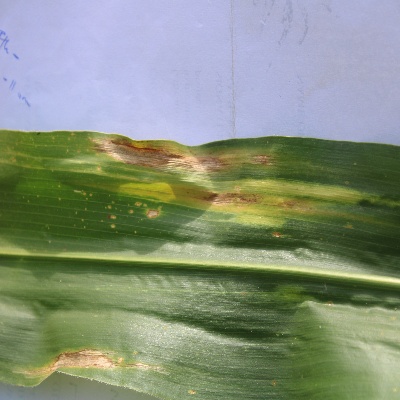
Crop: Maize
Condition: leaf blight